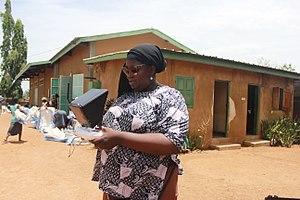
Prise de vues via drone lors d'un tournage de film documentaire This is an image of ""African people at work"" from Togo"